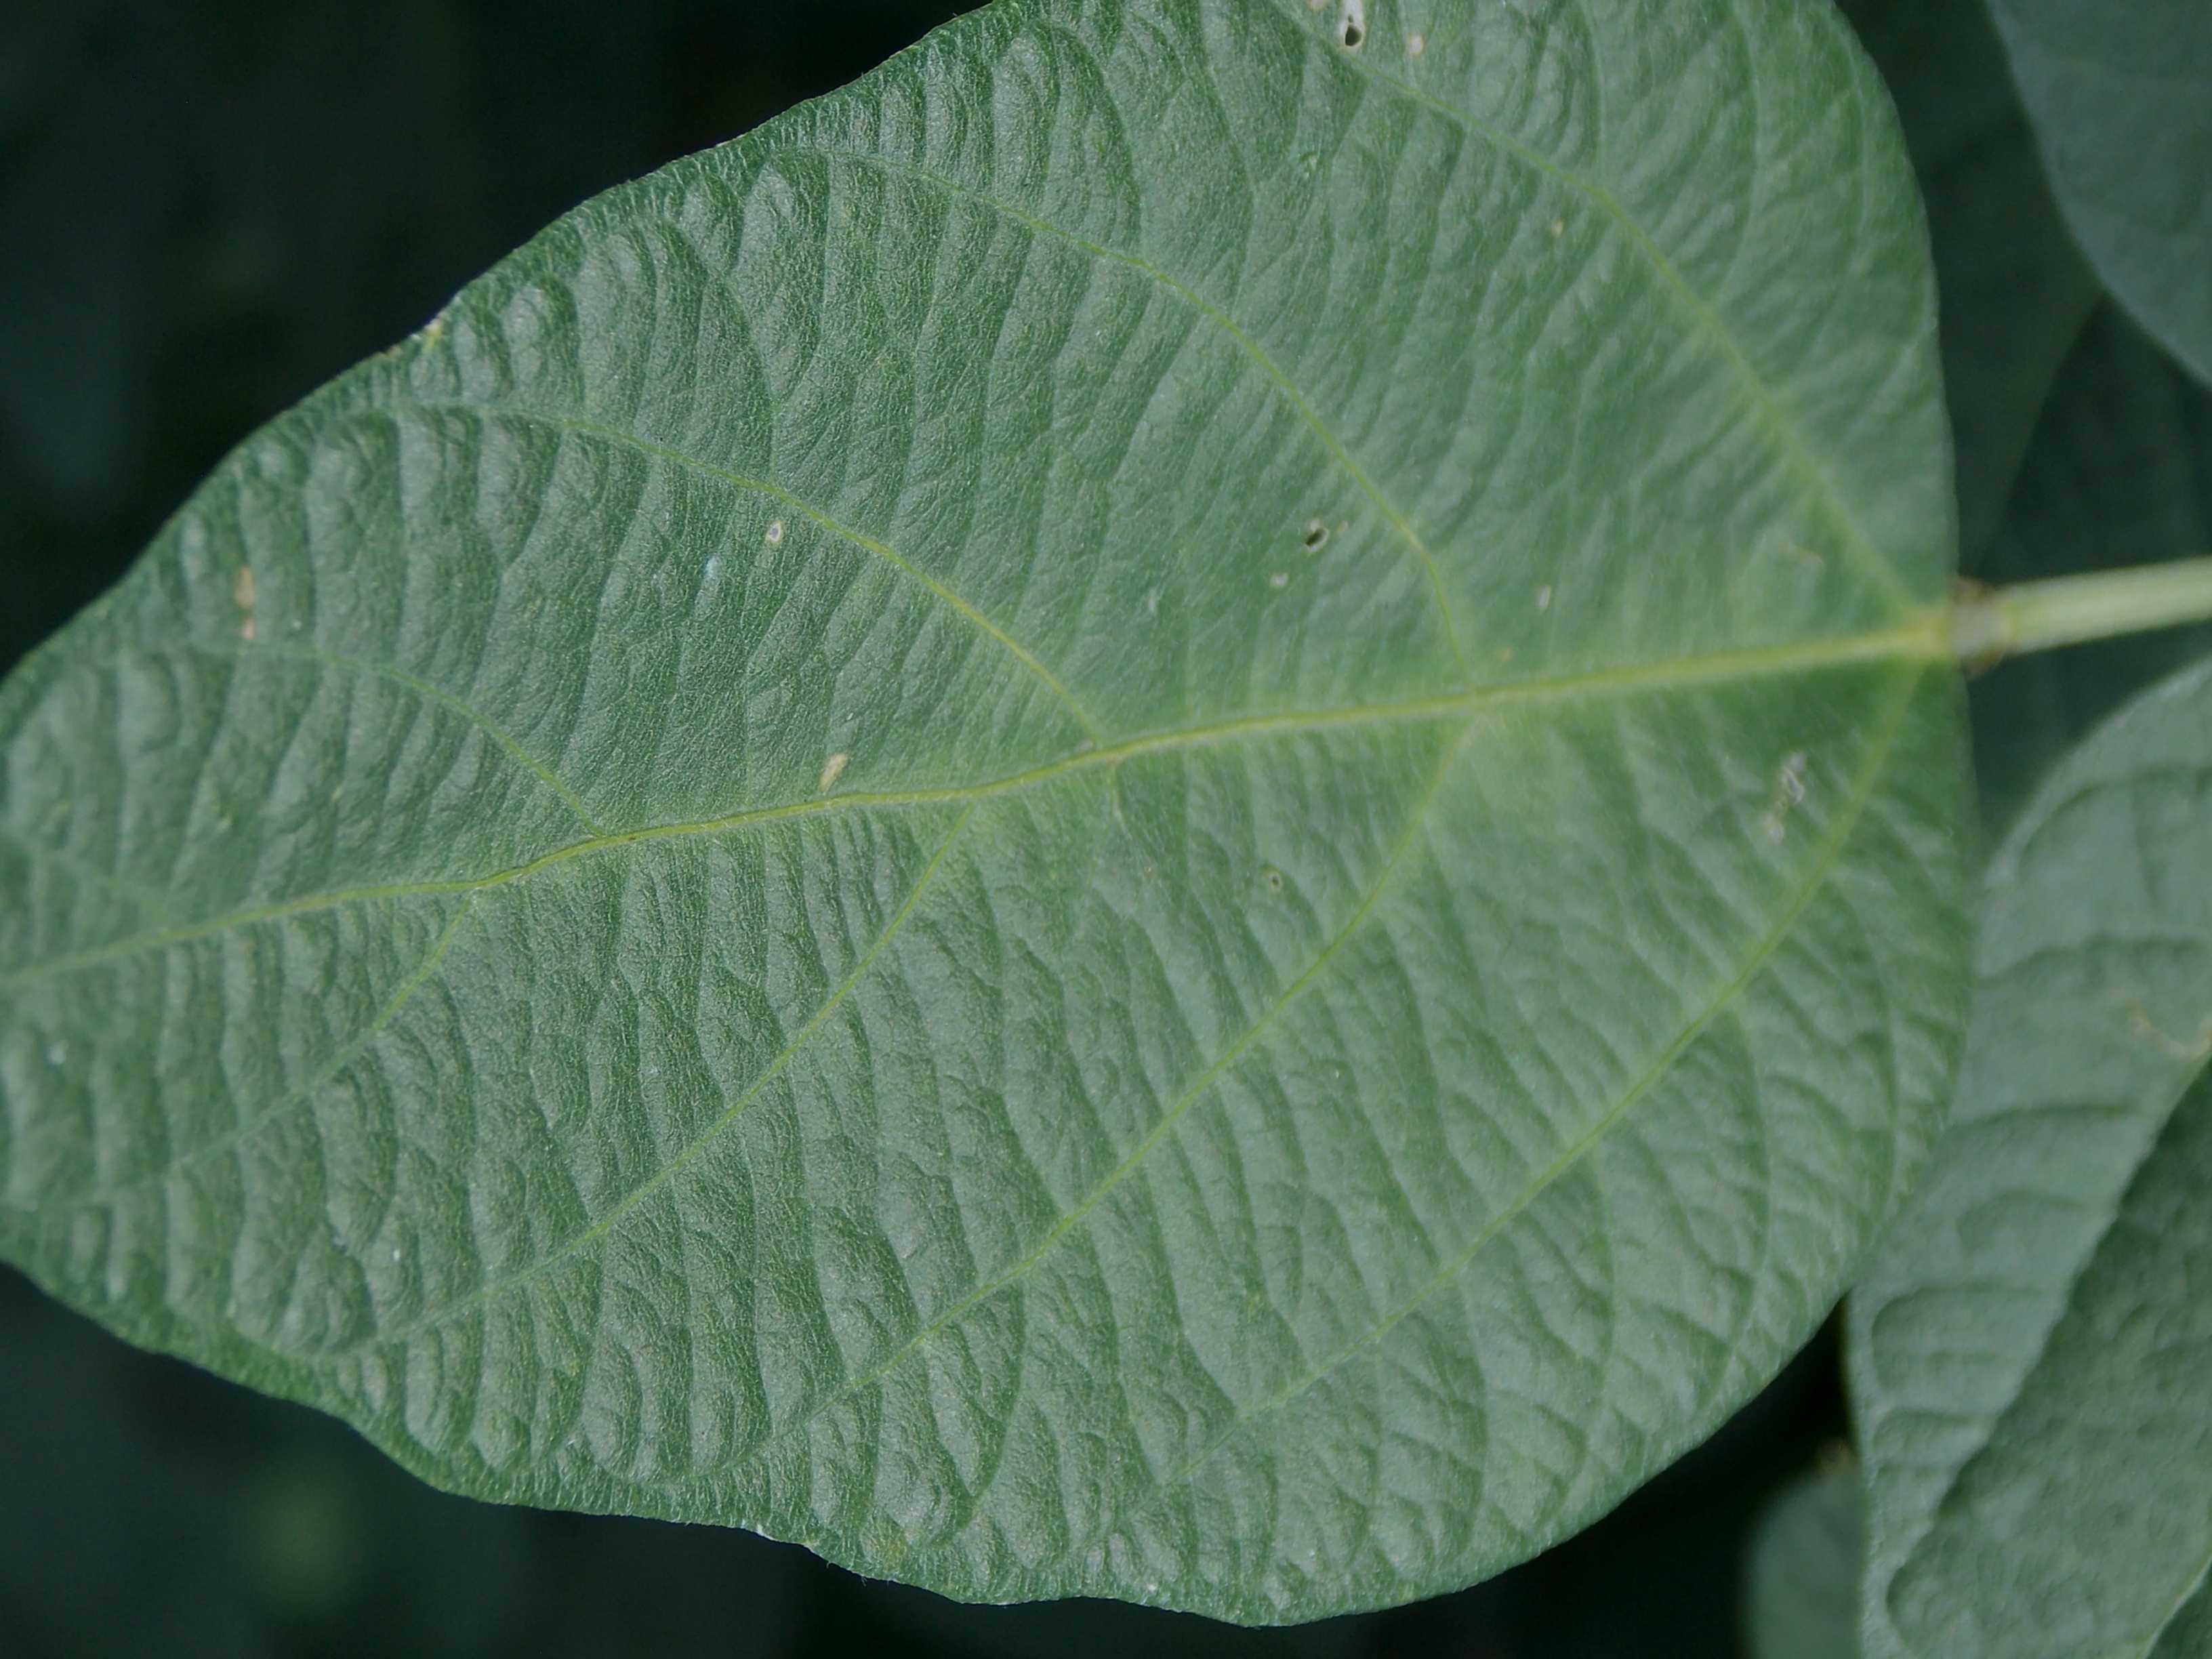
Label: Healthy